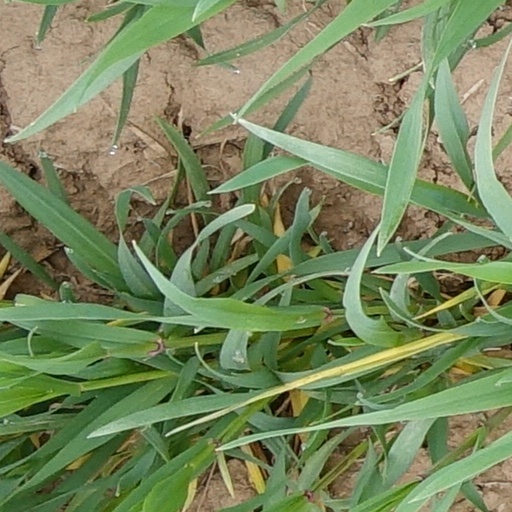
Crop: wheat